I Love You (2007 Mozambican film)

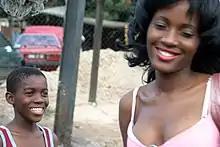

I Love You (2007) is a short film made in Mozambique that was directed by Rogério Manjate.